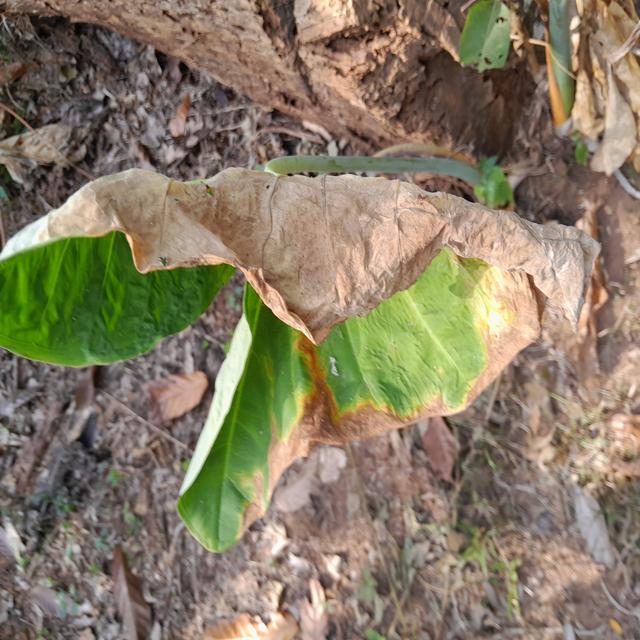
Label: Late_Blight